Goran Pandev

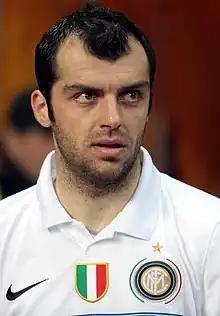
Pandev with Inter Milan in 2010

Goran Pandev (born 27 July 1983) is a Macedonian former professional footballer who played as a forward. He is regarded as one of the best Macedonian footballers of all time.